Henry V of England

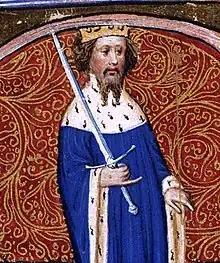
Henry's father, Henry IV

In 1399, John of Gaunt died. In the same year Richard II was overthrown by the Lancastrian usurpation that brought Henry's father to the throne, and Henry was recalled from Ireland into prominence as heir apparent to the Kingdom of England. He was created Prince of Wales at his father's coronation and Duke of Lancaster on 10 November 1399, the third person to hold the title that year. His other titles were Duke of Cornwall, Earl of Chester and Duke of Aquitaine. A contemporary record notes that in 1399, Henry spent time at The Queen's College, Oxford, under the care of his uncle Henry Beaufort, the chancellor of the university. During this time, due to taking a liking to both literature and music, he learned to read and write in English, the vernacular; this made him the first English King that was educated in this regard. Because of his love of music, he subsequently granted pensions to composers.